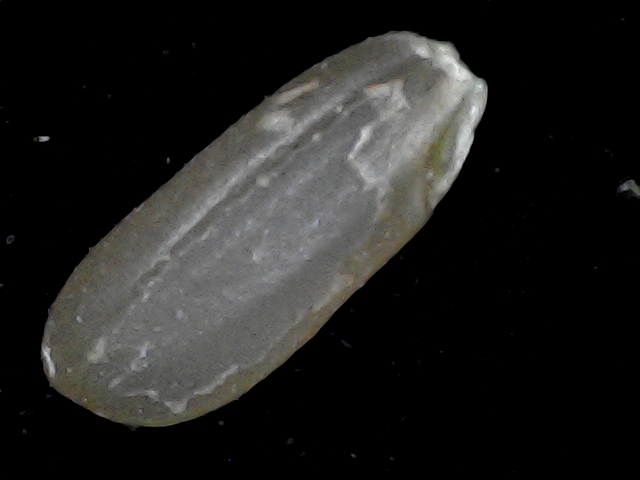
Rice variety: BD76